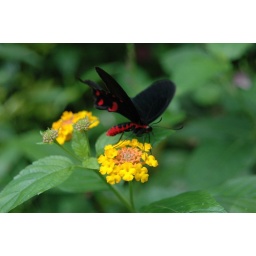
in the house of butterflies